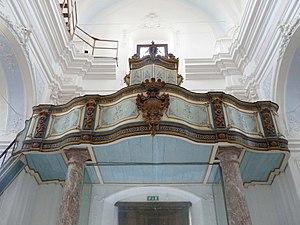
Chiesa dell'Immacolata (Lipari, îles Eoliennes, Sicile)